SS Oronsay (1924)

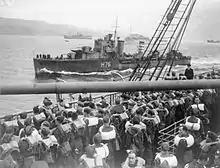
Troops of the 61st Infantry Division on the deck of "Oronsay" en route for the Norwegian Campaign in 1940

Taken up from trade as a troopship, "Oronsay" took part in the Norwegian Campaign, including Operation Alphabet, the secret evacuation of Narvik on 7 June 1940. Almost immediately afterwards, she participated in Operation Aerial, the evacuation of British troops from western France. On 17 June 1940, she was anchored in the Loire Estuary, embarking troops being ferried out from St Nazaire in destroyers and small boats. During an air-raid, a German bomb landed on the ship's bridge, killing several people, destroying the chart, steering and wireless rooms and breaking the captain's leg. Taking on survivors from which had sunk nearby, Captain Norman Savage steered the ship home with the aid of a pocket compass, a sextant and a sketch map.